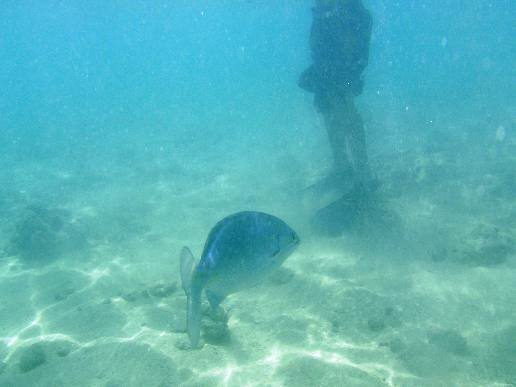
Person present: No